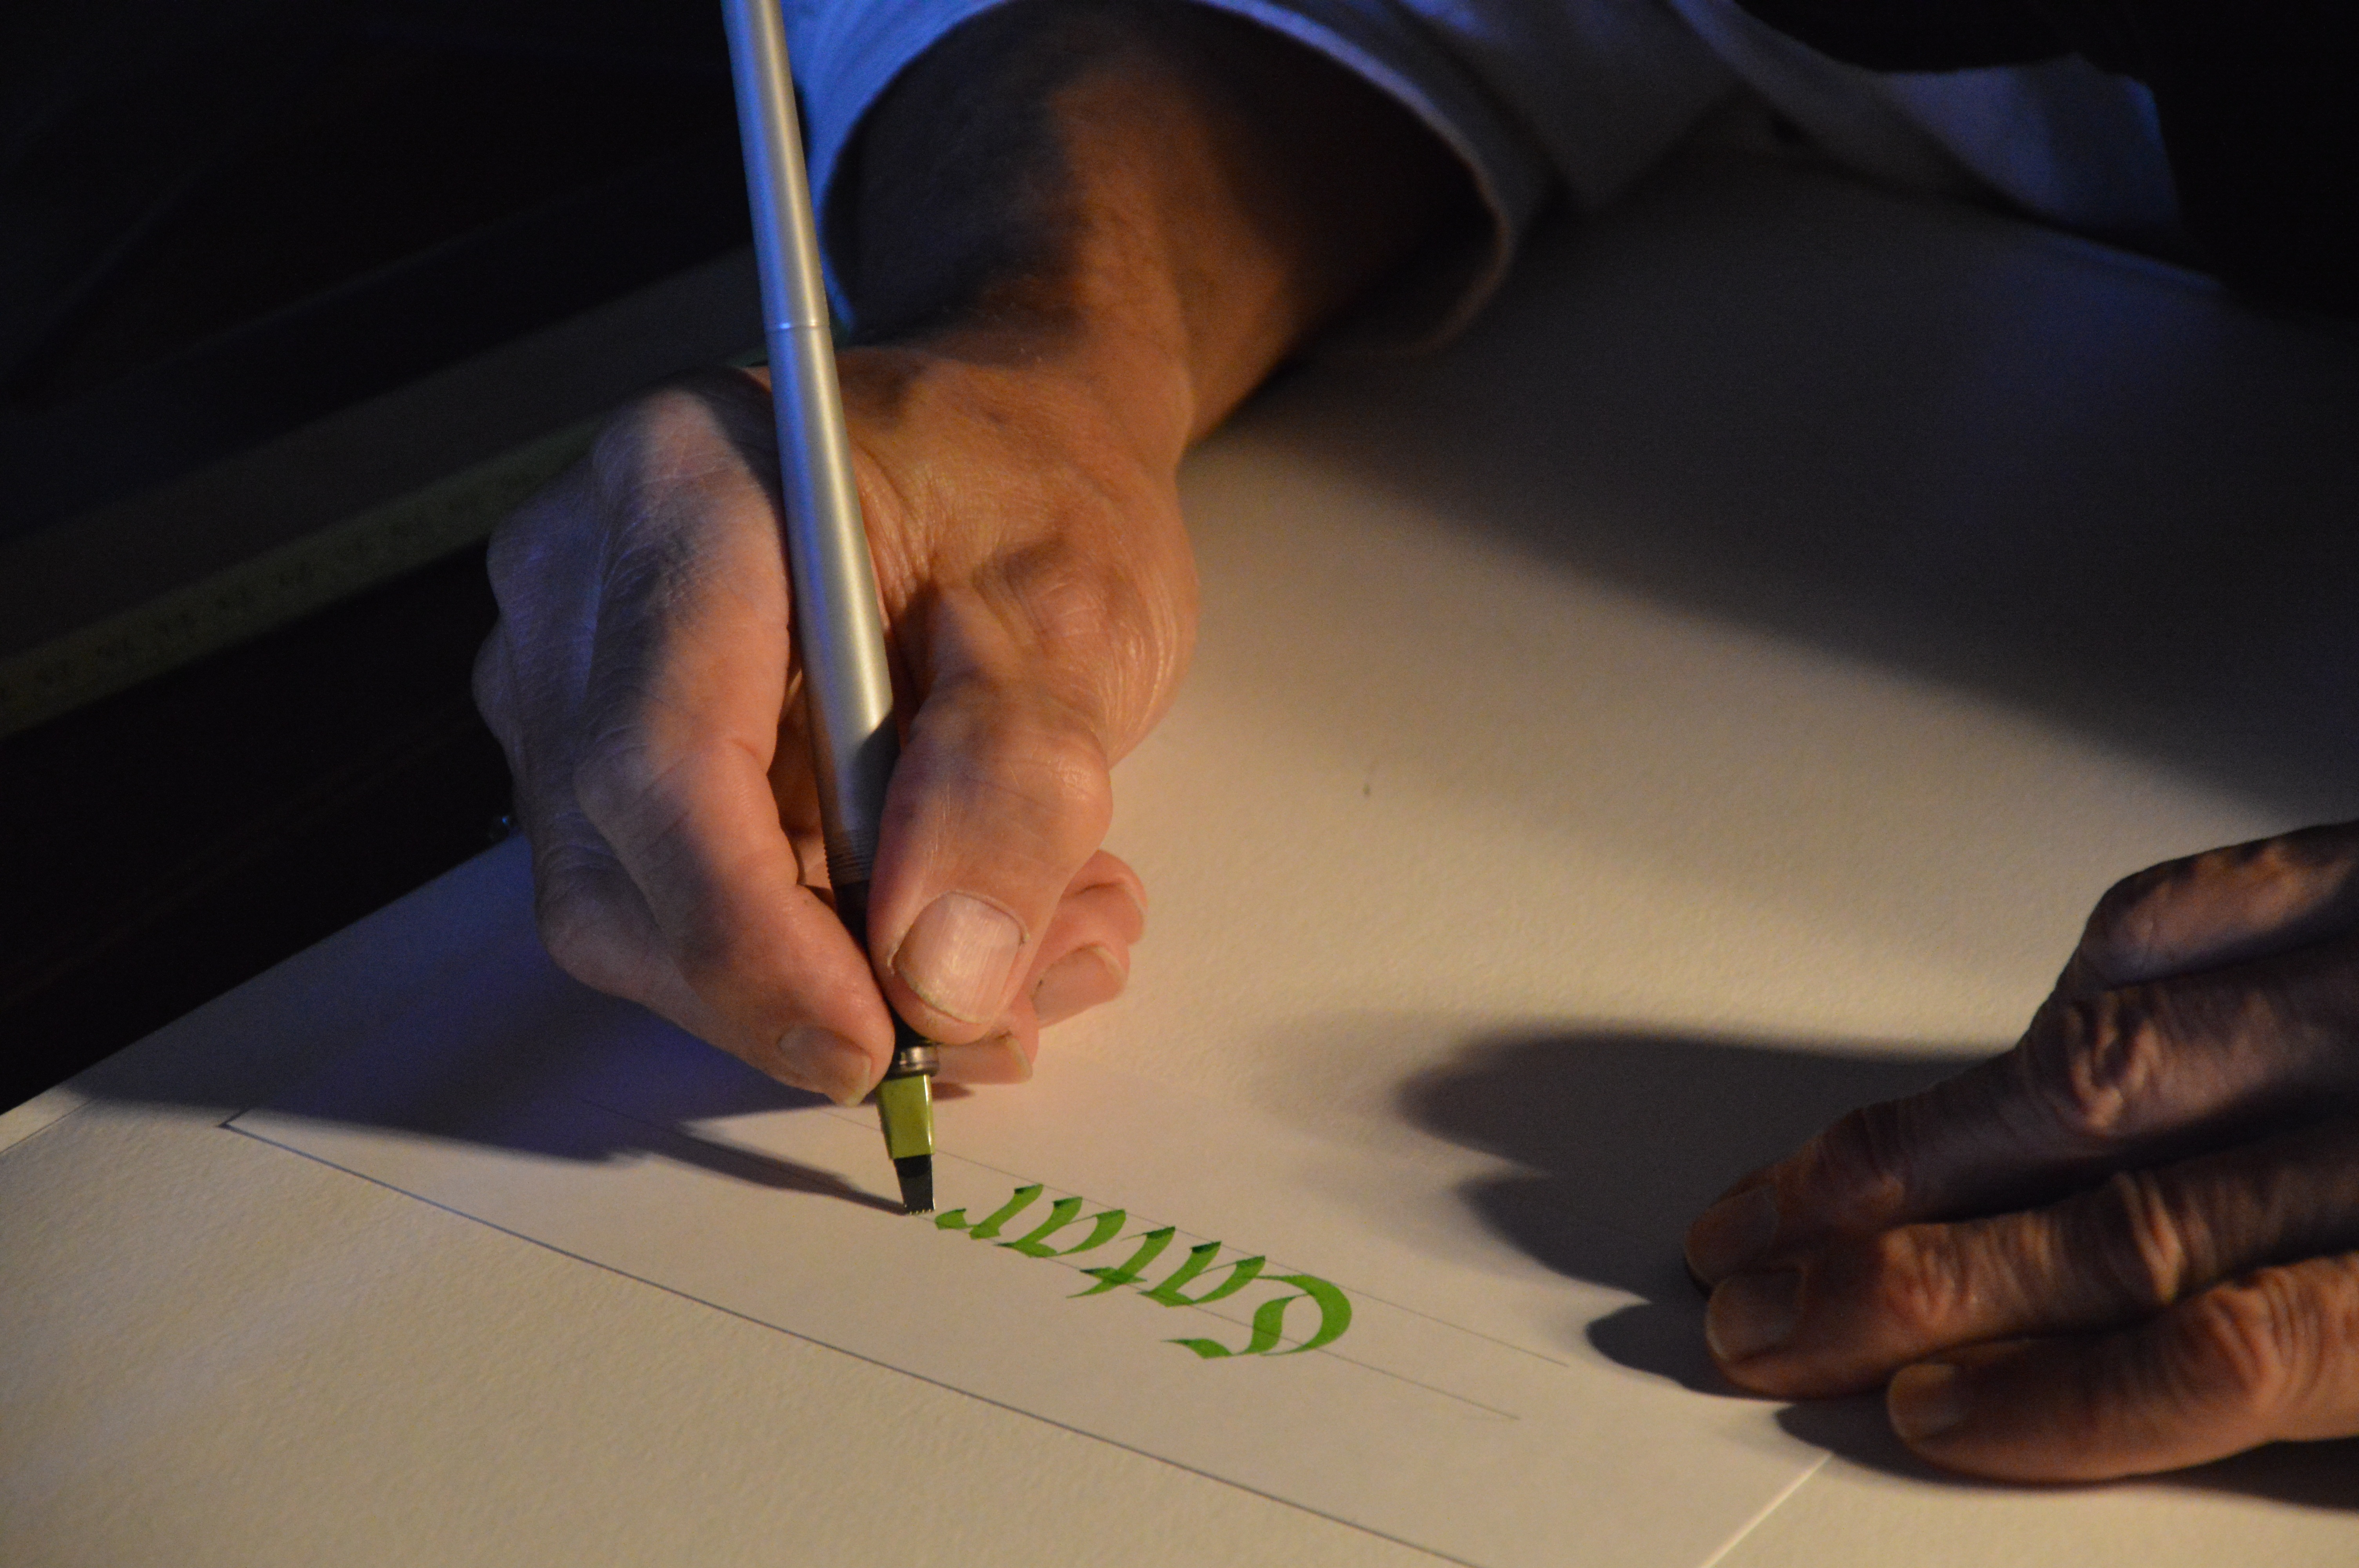
writing, hand, pen, finger, fountain pen, human body, font, art, handwriting, calligraphy, leave, sense, beautiful scripture